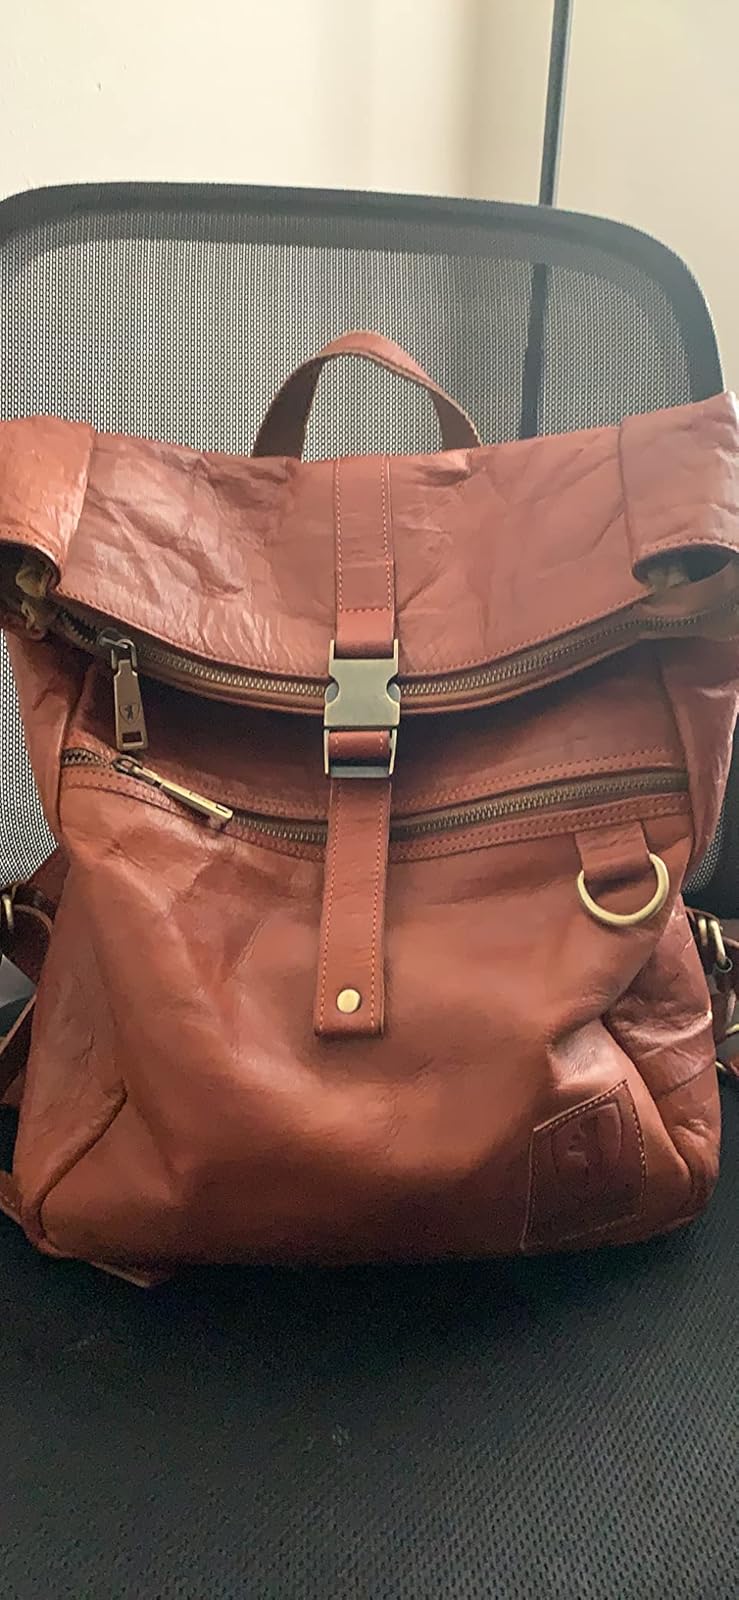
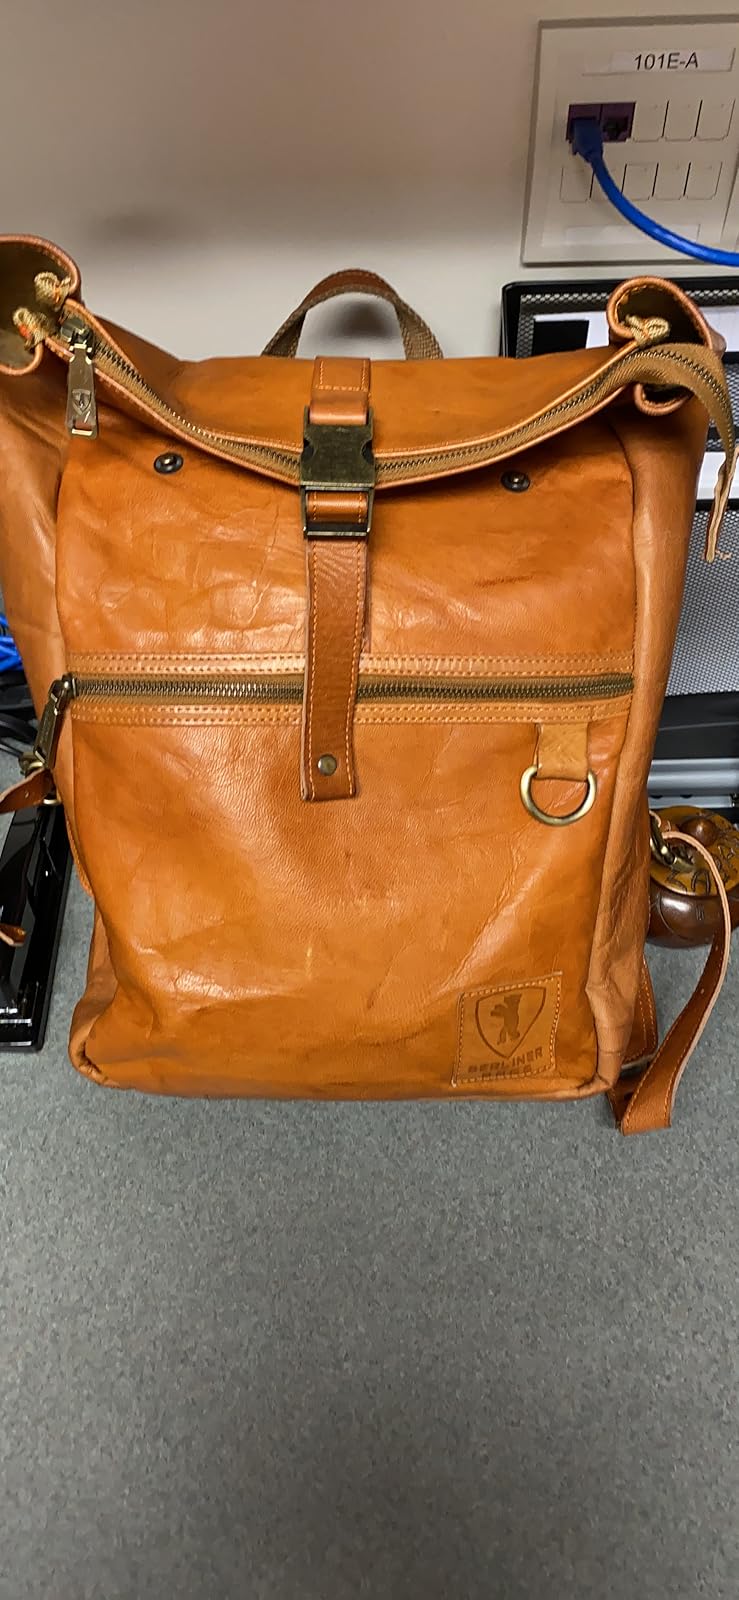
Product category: bag
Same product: yes